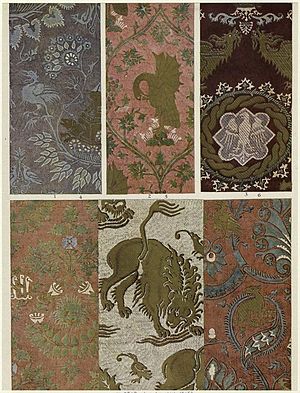
Damask
Italiensk silkedamask fra 1300-tallet
Damask er fint mønstret stof af silke, uld, bomuld eller hør. Oprindeligt betegnelse på pragtstof fra Damaskus. Benyttes ofte til duge, også brugt som liv på bunad.